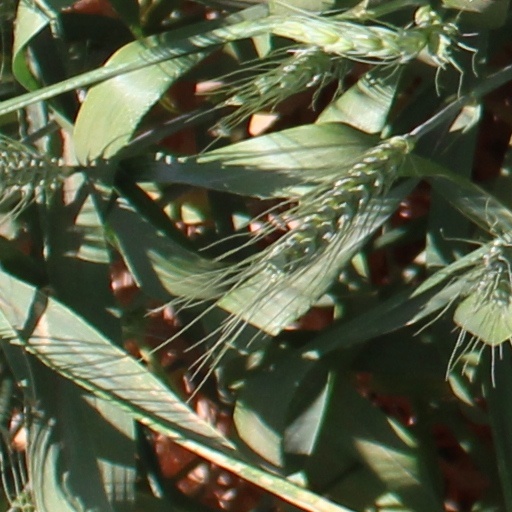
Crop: wheat